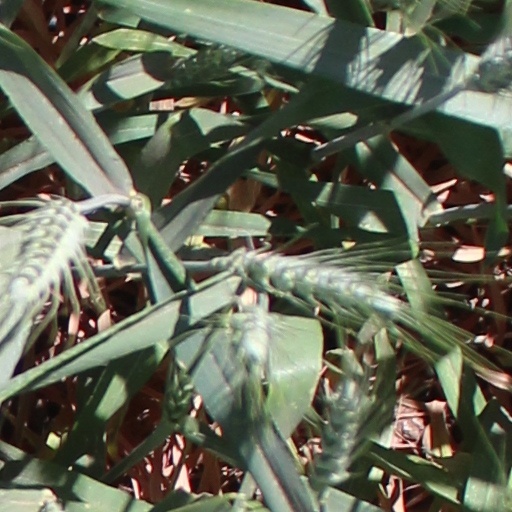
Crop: wheat